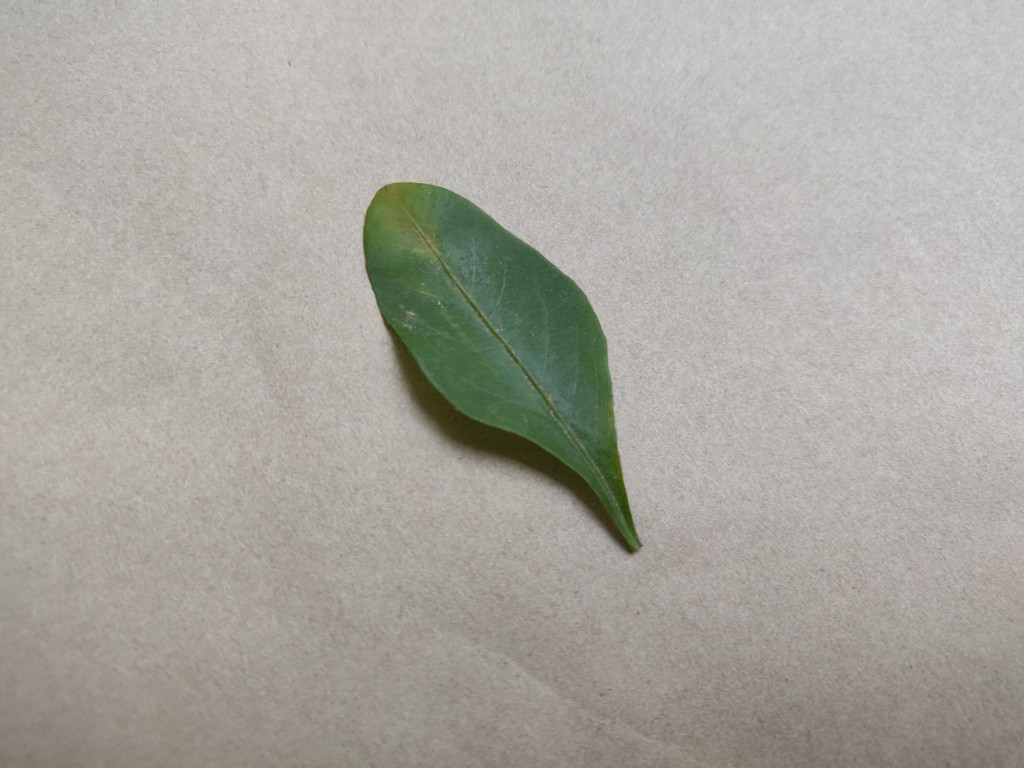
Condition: Unhealthy
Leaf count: single
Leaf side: front